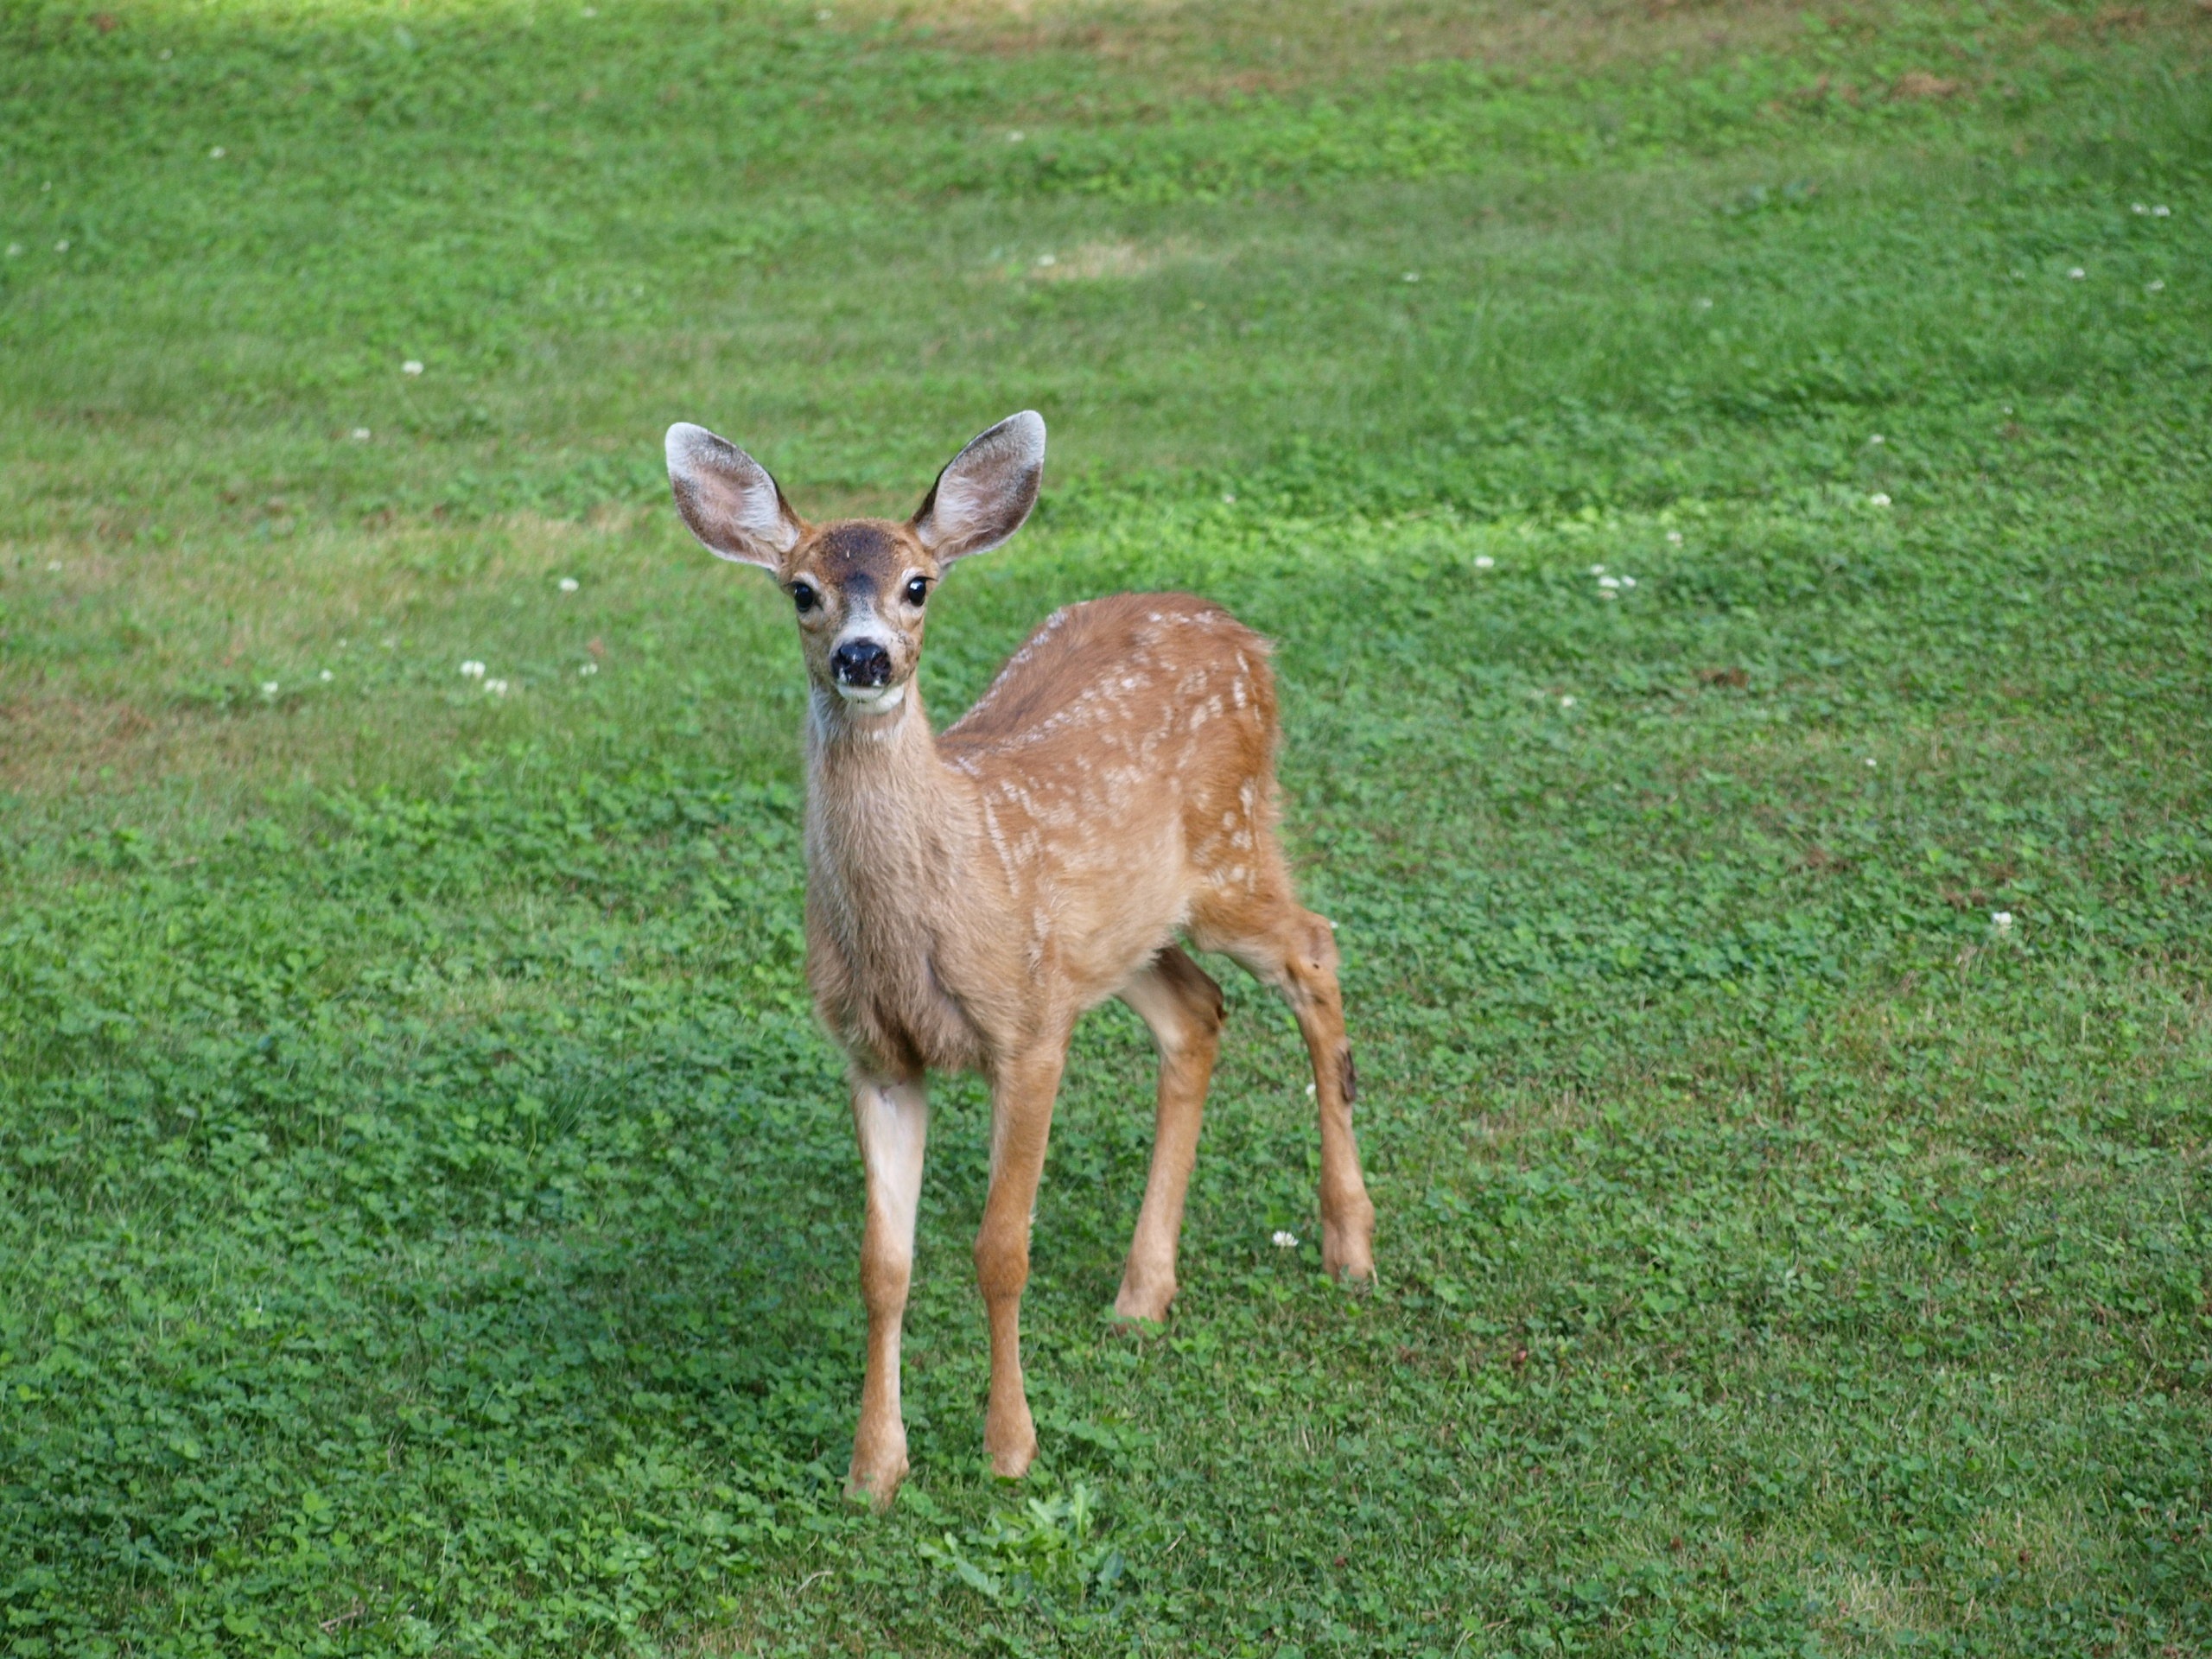
nature, animal, cute, wildlife, deer, young, pasture, grazing, mammal, baby, fauna, fawn, outdoors, grassland, ears, spots, vertebrate, creature, adorable, whitetail, white tailed deer